112th Fighter Squadron

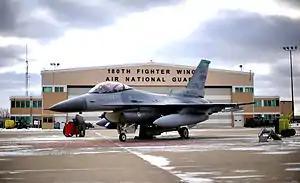
Gassed up with a biofuel, a U.S. Air Force F-16 Falcon from the 180th Fighter Wing ANG goes through prefight checks before taxiing down the runway for take off on 12 February 2012

The 112th TFS did not deploy to Saudi Arabia in 1990 during Operation Desert Shield or Operation Desert Storm as the A-7Ds were considered a second-line aircraft. Squadron volunteers, however were deployed to CENTAF during the crisis and subsequent combat operations.